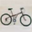
Label: bicycle